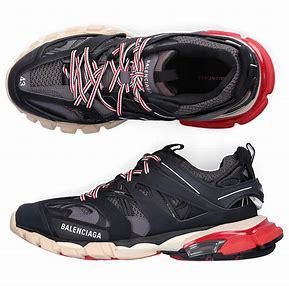
Brand: Balenciaga
Model: Track